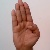
The image shows a hand gesture representing the letter 'B' in Indian Sign Language.